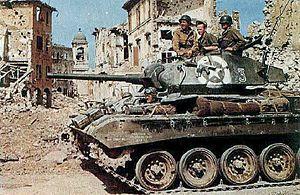
La participation de l'Italie à la Seconde Guerre mondiale était caractérisée par un cadre complexe d'idéologie, de politique et de diplomatie, tandis que ses actions militaires étaient souvent fortement influencées par des facteurs externes. L'Italie a rejoint la guerre en tant que l'une des puissances de l'Axe en 1940, lors de la reddition de la France, avec un plan de concentration des forces italiennes en vue d'une offensive majeure contre l'Empire britannique en Afrique et au Moyen-Orient, tout en s'attendant à l'effondrement du Royaume-Uni sur le théâtre européen. Les Italiens ont bombardé la Palestine mandataire, envahi l'Égypte et occupé le Somaliland britannique en remportant ses premiers succès. Cependant, les actions allemandes et japonaises en 1941 ont conduit respectivement à l'entrée de l'Union soviétique et États-Unis dans la guerre, ruinant ainsi le plan italien et reportant indéfiniment l'objectif de forcer la Grande-Bretagne à accepter un traité de paix négocié.